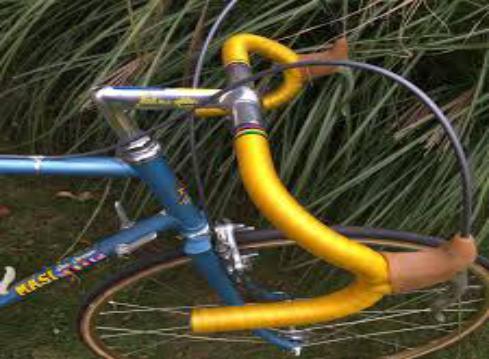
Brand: masi bicycles
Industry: Transportation